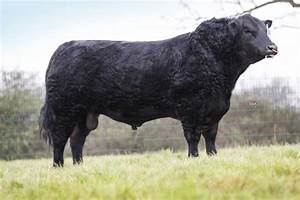
Label: cow